Gay men

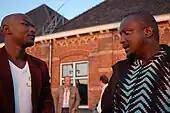
Binyavanga Wainaina "(right)", a Kenyan writer, who came out in 2014 in response to a wave of anti-gay laws in Africa

Gay men were one of the primary victims of the Nazi Holocaust. Historically, the earliest legal step towards the Nazi persecution of male homosexuality was 1871's Paragraph 175, a law passed after the unification of the German Empire. Paragraph 175 read: "An unnatural sex act committed between persons of male sex ... is punishable by imprisonment; the loss of civil rights might also be imposed." The law was interpreted in varying ways in Germany until 23 April 1880, when the "Reichsgericht" ruled that criminal homosexual acts involved either anal, oral, or intercrural sex between two men. Anything less (such as kissing and cuddling) was deemed harmless play.